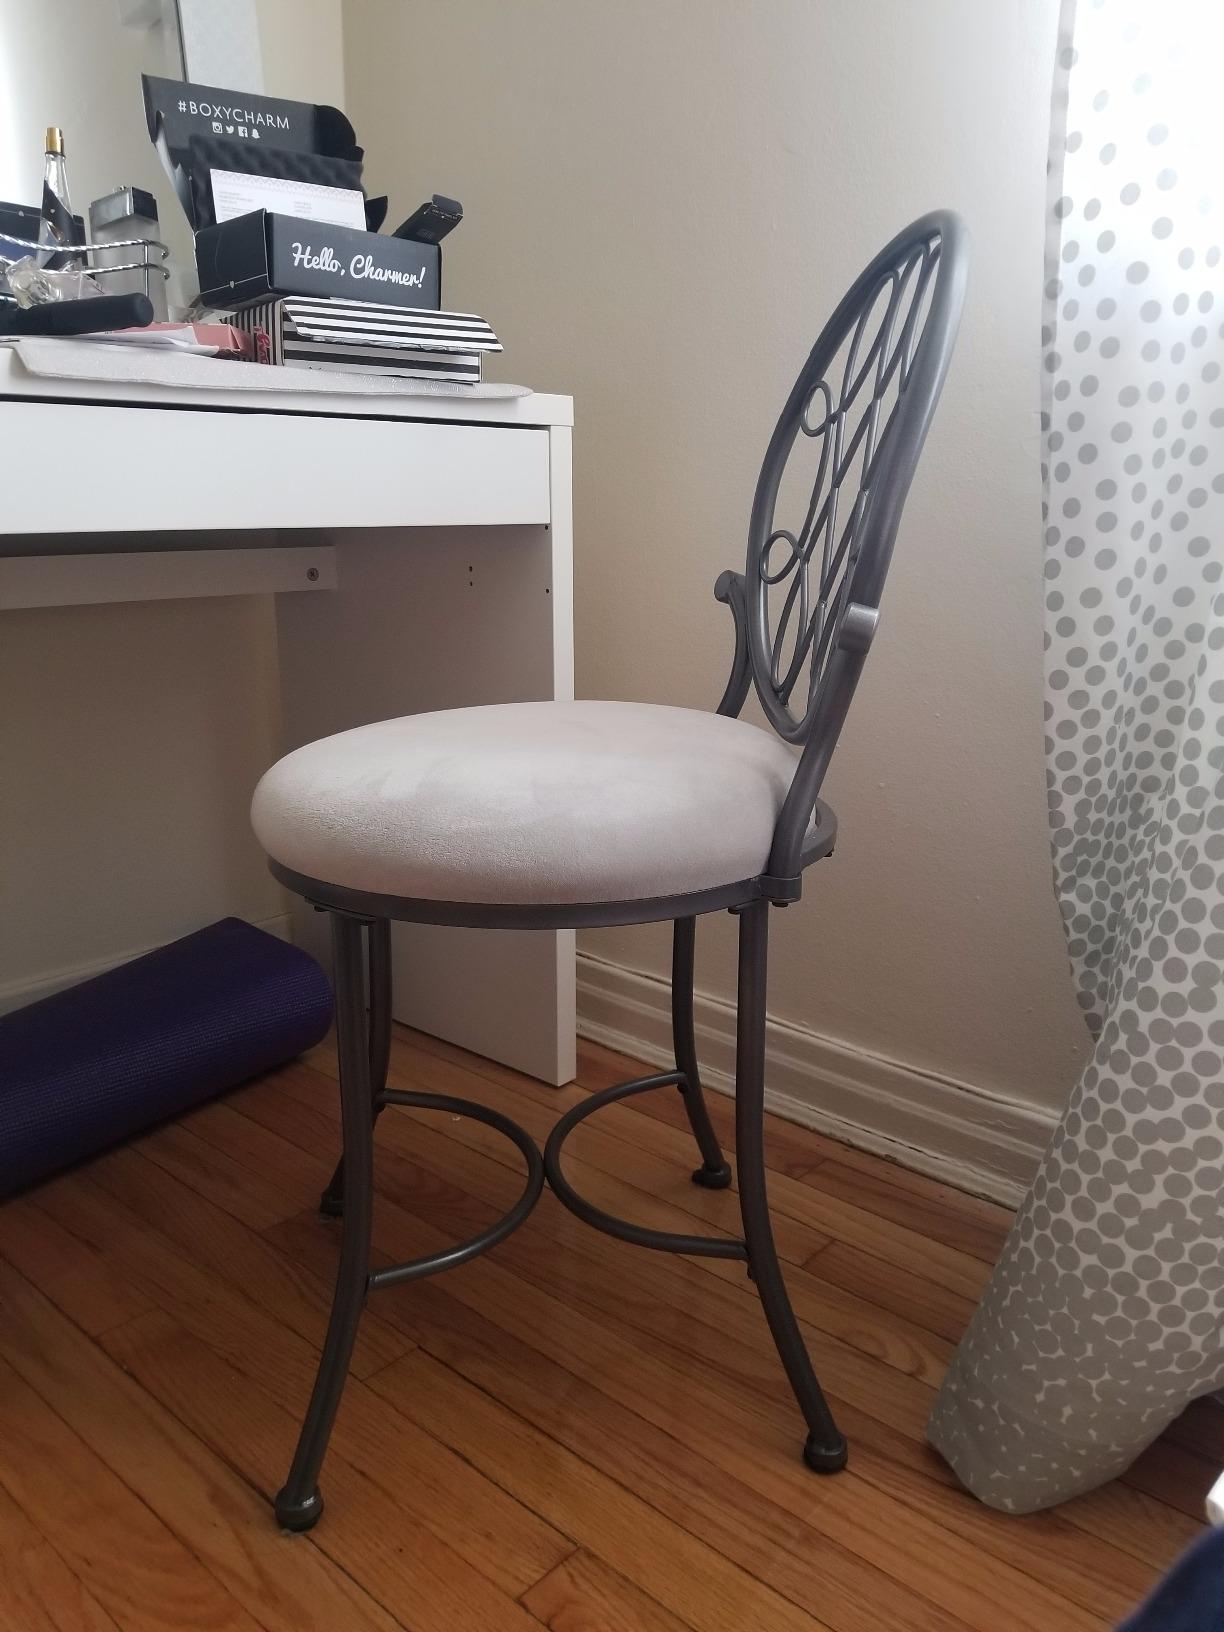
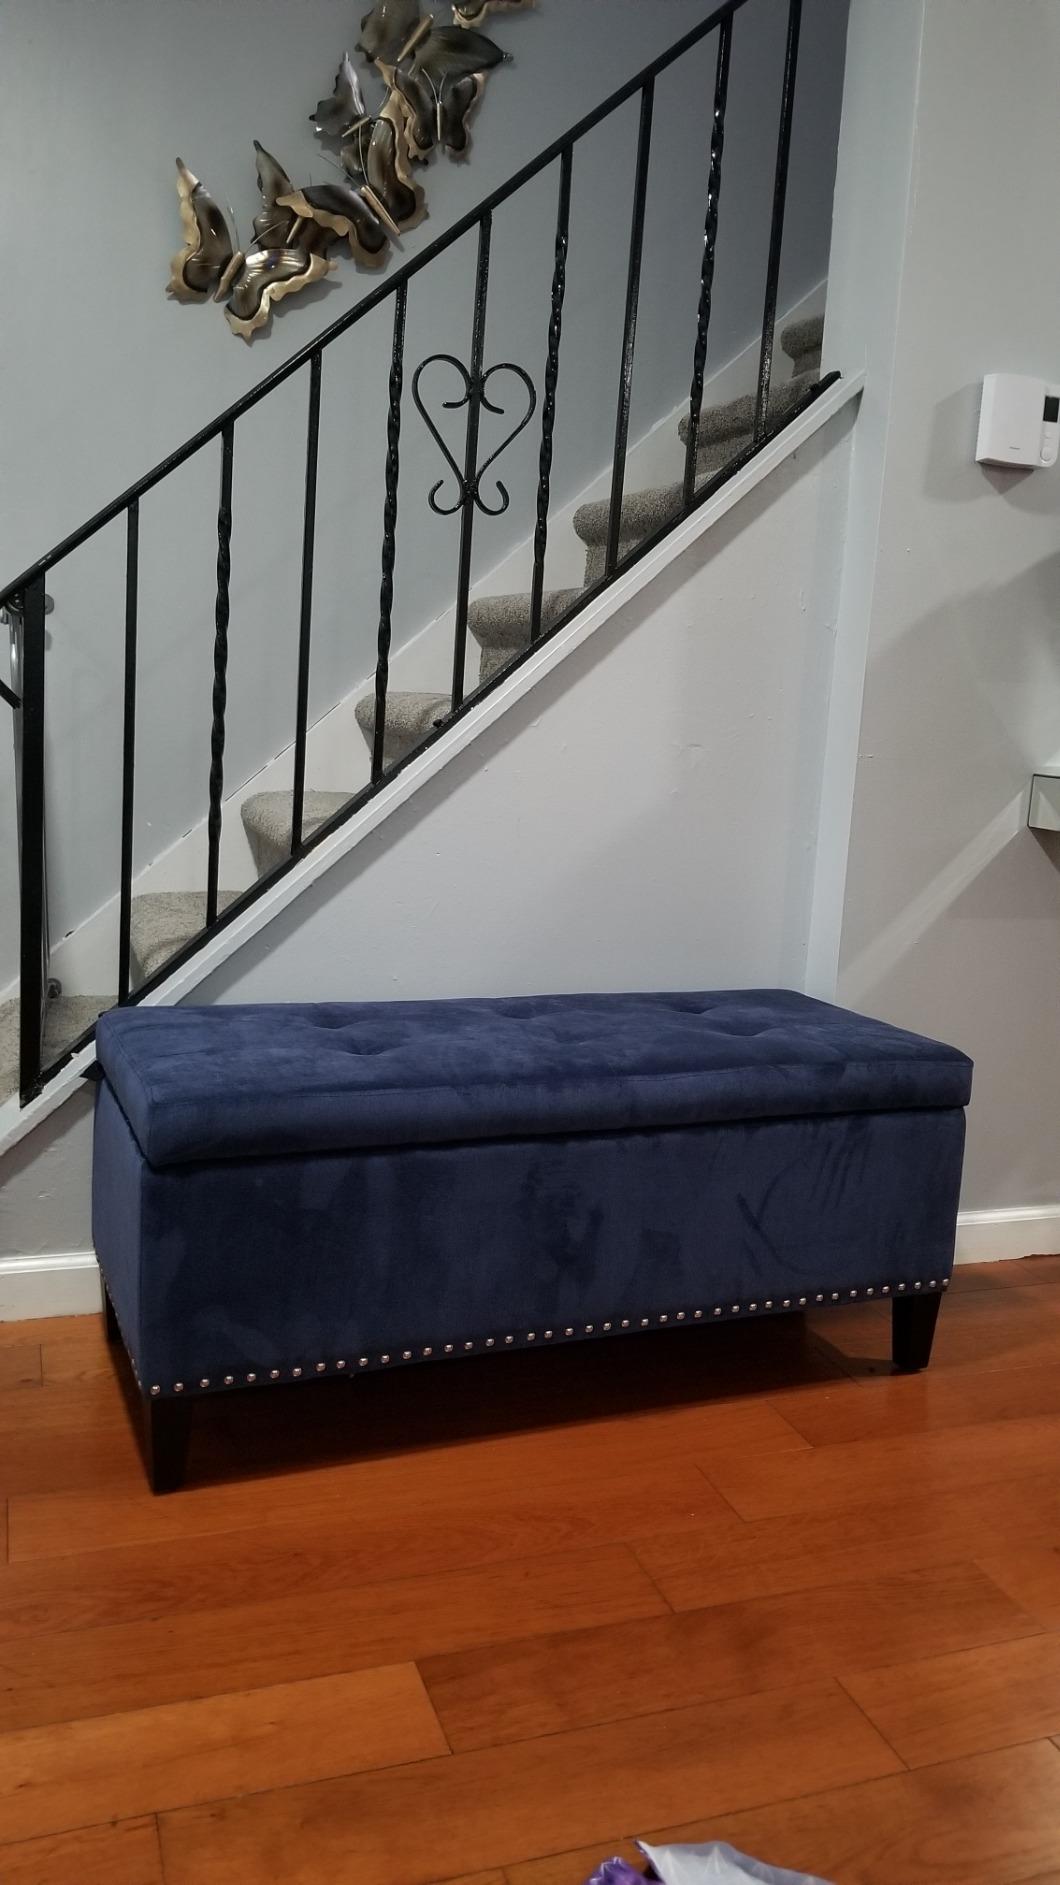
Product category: stool
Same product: no